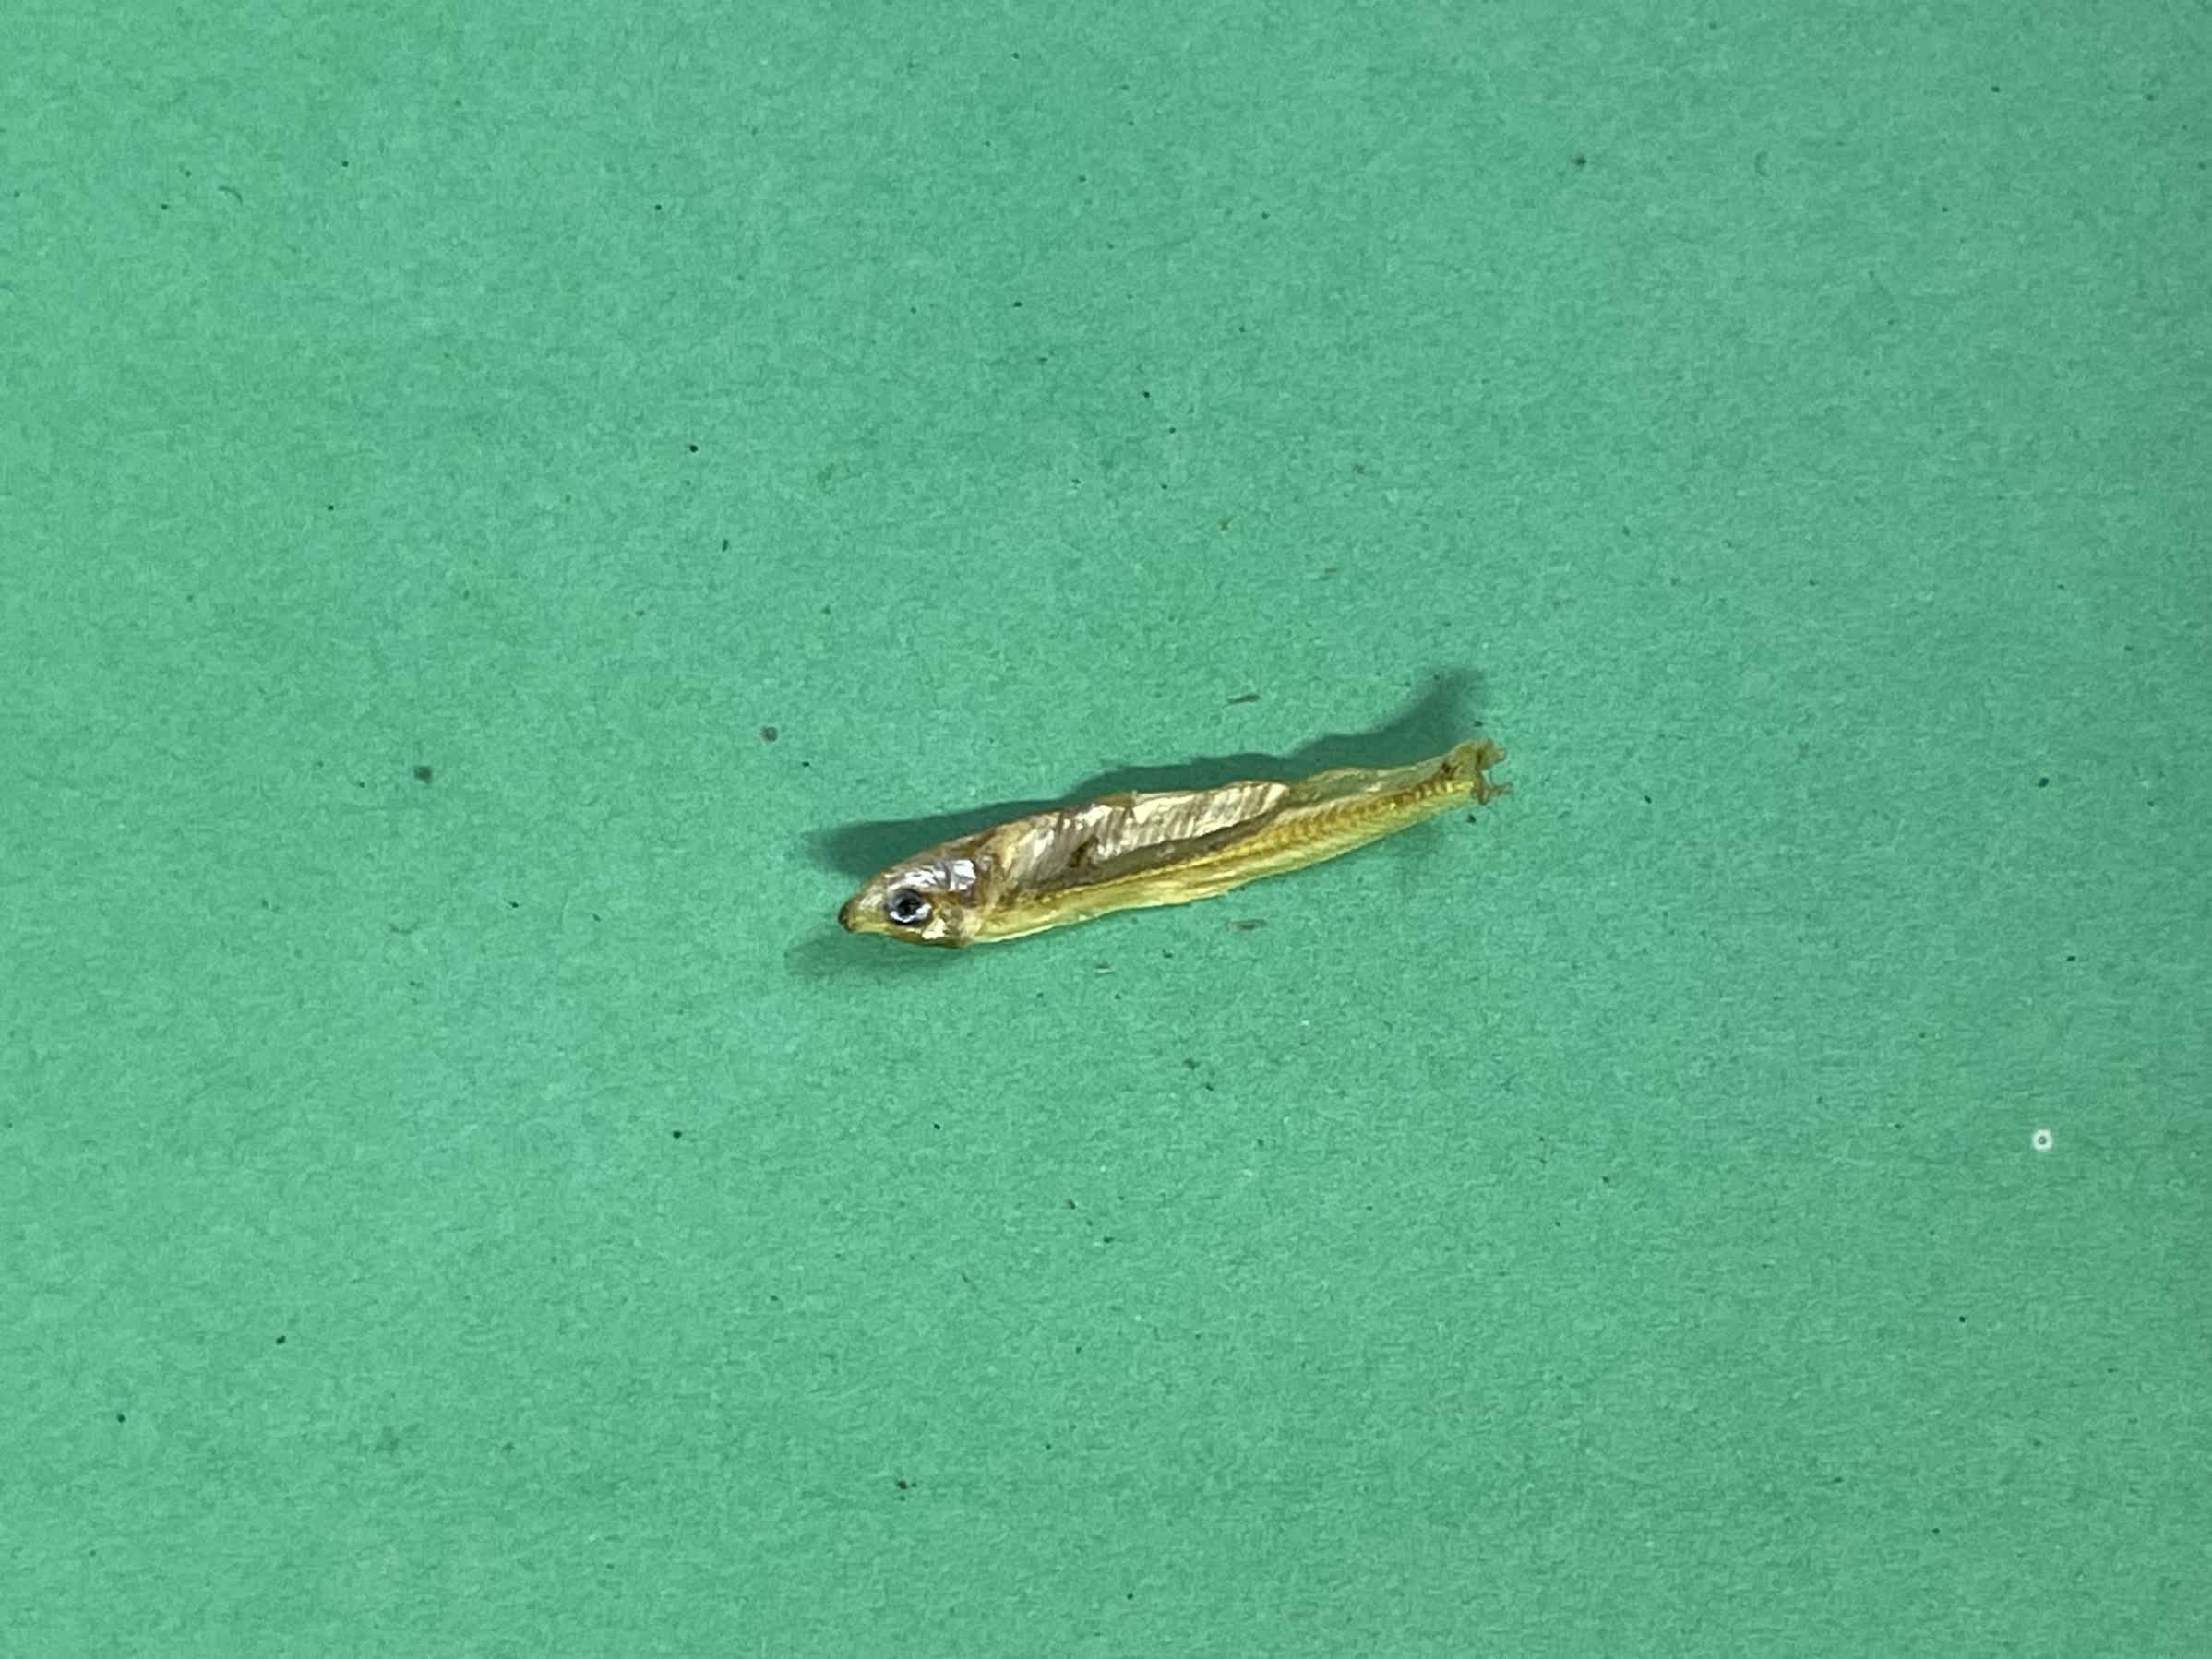
Species: kachki